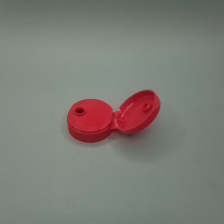
Color: red/orange/pink/fuchsia/brown
Cap type: flip-top cap